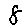
Label: 8